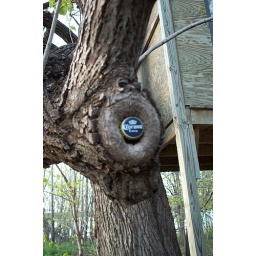
A beer bottle cap in a tree knot. Ian would have liked this.